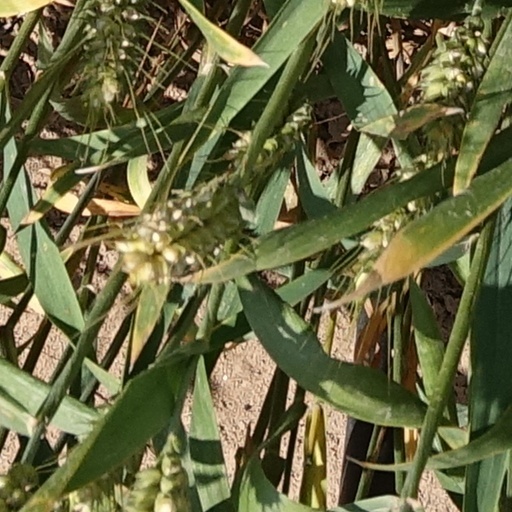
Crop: wheat